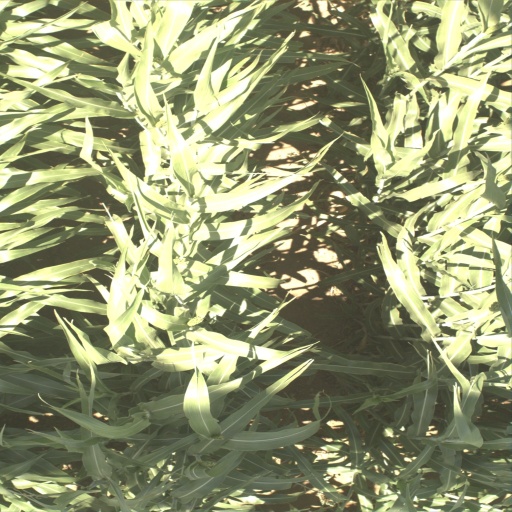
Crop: sorghum